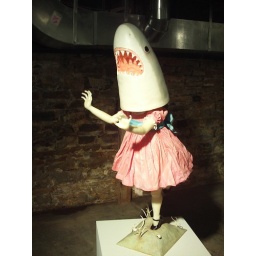
Shark girl in pink dress